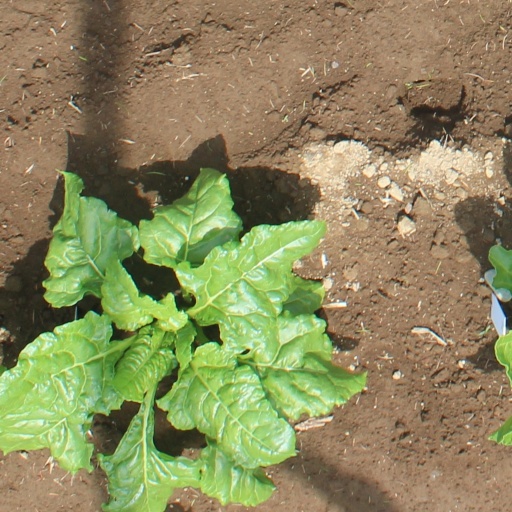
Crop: sugar beet